Bryce Brothers

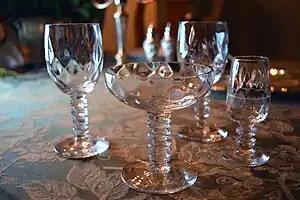
Bryce Brothers diamond optic, multi knob blown crystal stemware

Bryce Brothers, also known as Bryce Brothers Company and Bryce Brothers Company Inc., was a glass manufacturing company originating in 1850 at Birmingham, Allegheny County, Pennsylvania that changed names and partnerships until being purchased by the Bryce family when it was moved to Mount Pleasant, Pennsylvania, where they continued to produce blown crystal glassware until 1965.